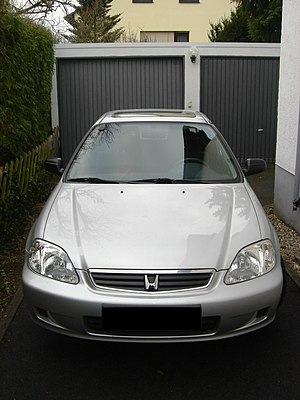
Honda Civic (6. generation) / Facelift (tre- og firedørs)
Honda Civic (1999−2001)
Honda Civic er en lille mellemklassebil fra Honda. Sjette generation blev bygget mellem oktober 1995 og marts 2001.